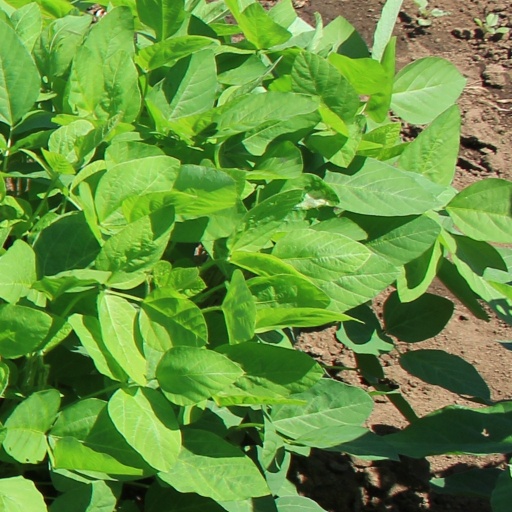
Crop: soybean